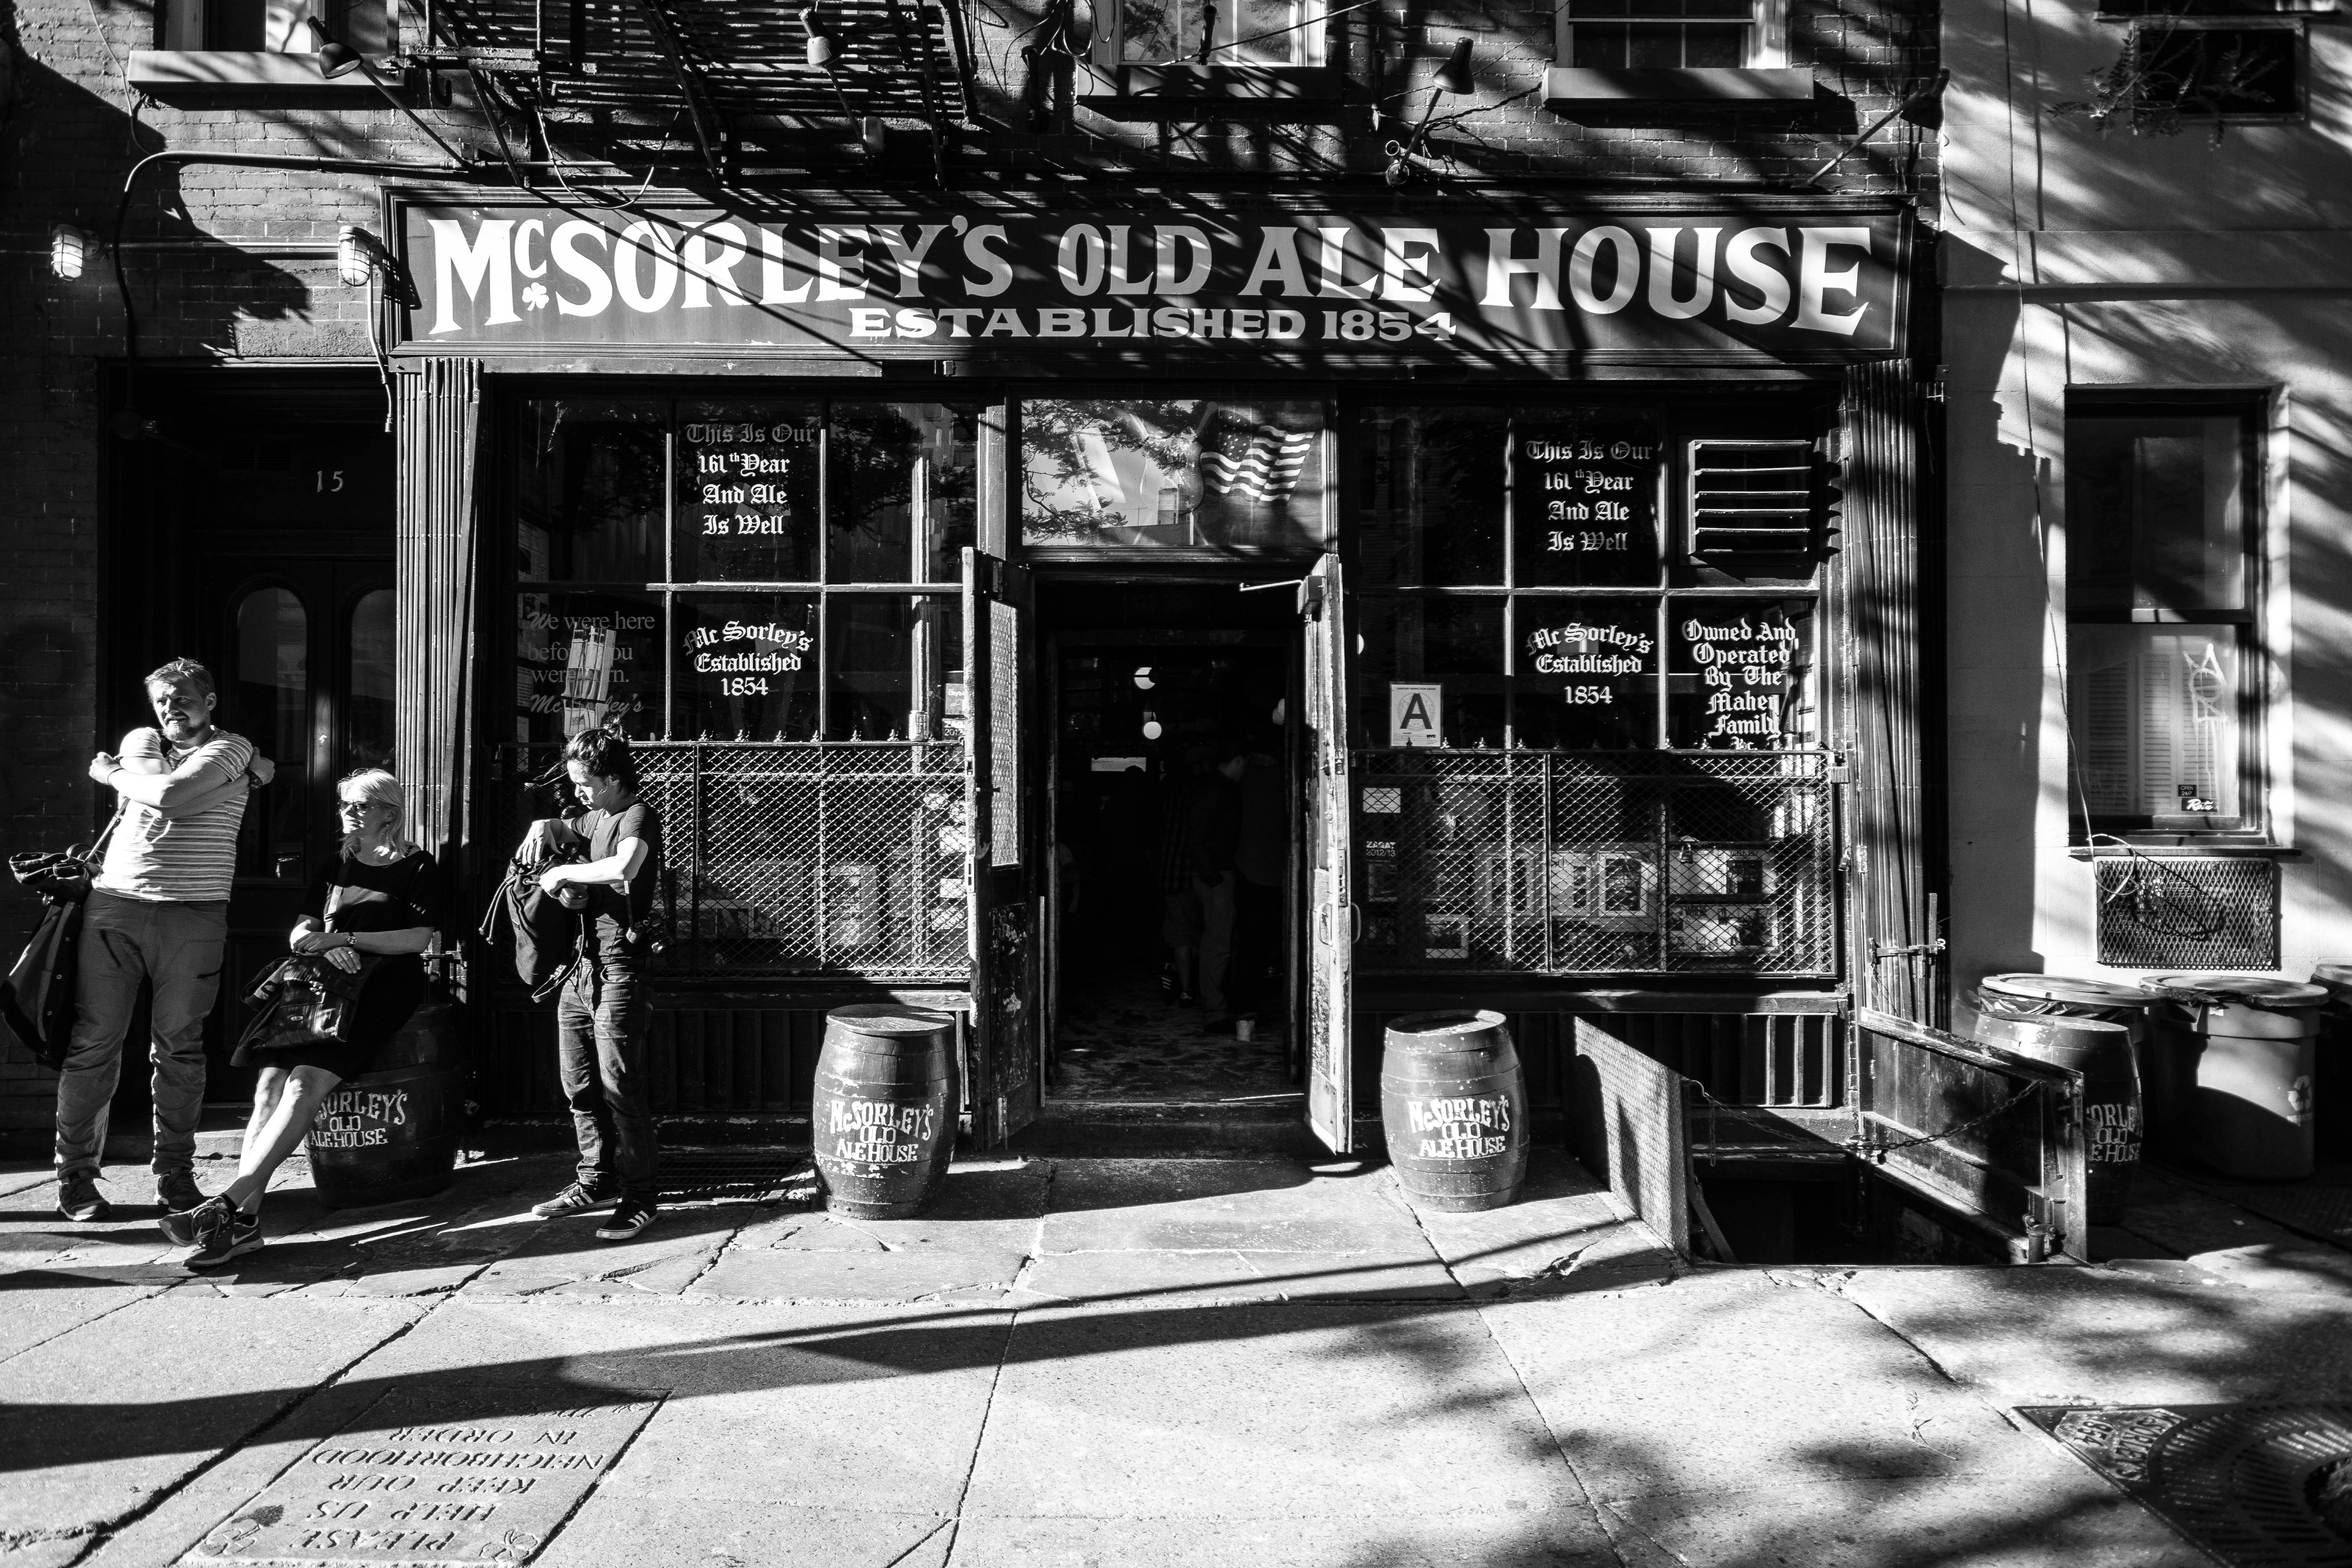
black and white, road, white, street, manhattan, bar, shop, nyc, facade, nikon, black, monochrome, bw, blackandwhite, blackwhite, newyork, infrastructure, storefront, newyorkcity, photograph, snapshot, noiretblanc, noir, blanc, negro, blanco, fachada, schwarz, raw, pretoebranco, blancoynegro, nero, branco, byn, devanture, weis, bianconero, bianco, blanconegro, bn, noirblanc, biancoenero, pretobranco, preto, schwarzundweis, nikond3300, eastvillage, tavern, escaparate, mcsorleys, irishtavern, negocio, urban area, monochrome photography